Sky position (RA, Dec in degrees): 334.974, 0.4846
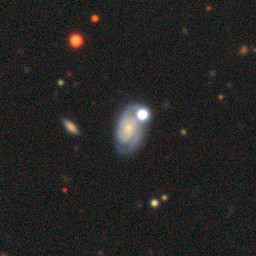
Galaxy morphology: Unbarred Loose Spiral Galaxies